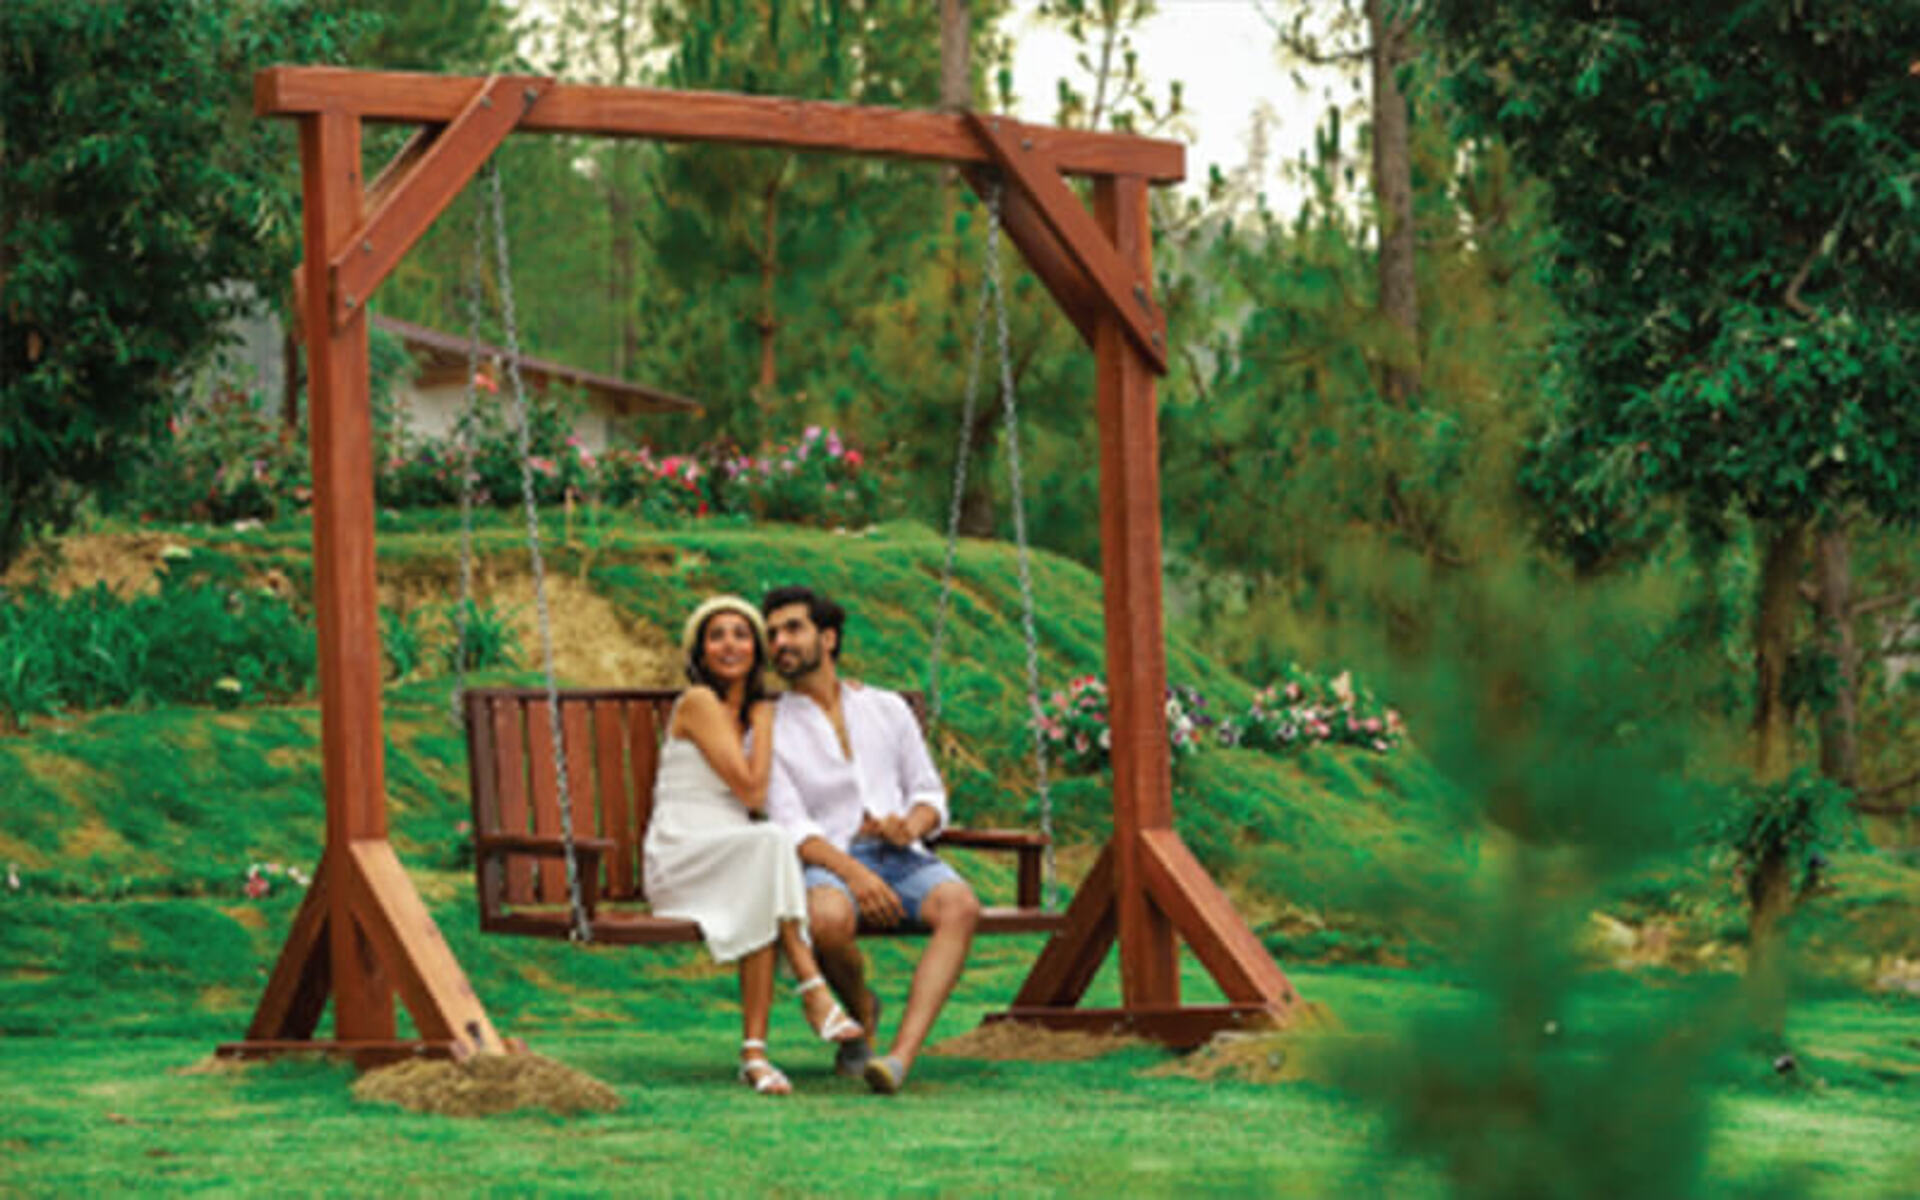
nature, plant, People in nature, botany, smile, dress, happy, grass, tree, leisure, natural landscape, landscape, bridal party dress, recreation, event, formal wear, forest, wedding dress, woodland, fun, suit, spring, sitting, plantation, bride, garden, backyard, ceremony, love